Victor Lagye

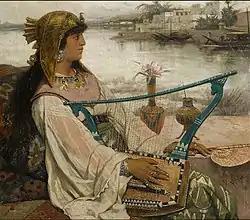
"The lyre"

Victor Lagye was a painter whose main subject matter was portraits and genre paintings. He started as a typical representative of the late-Romantic style as developed in Belgium by pupils and teachers of the Antwerp Academy. In particular, the influence of Lagye's teacher Henri Leys remained paramount at the academy throughout the second half of the 19th century in style as well as subject matter. The teachers at the academy encouraged their students to study the antique, draw precisely and stick to the sober and somber palette typical of 19th century academic painting.